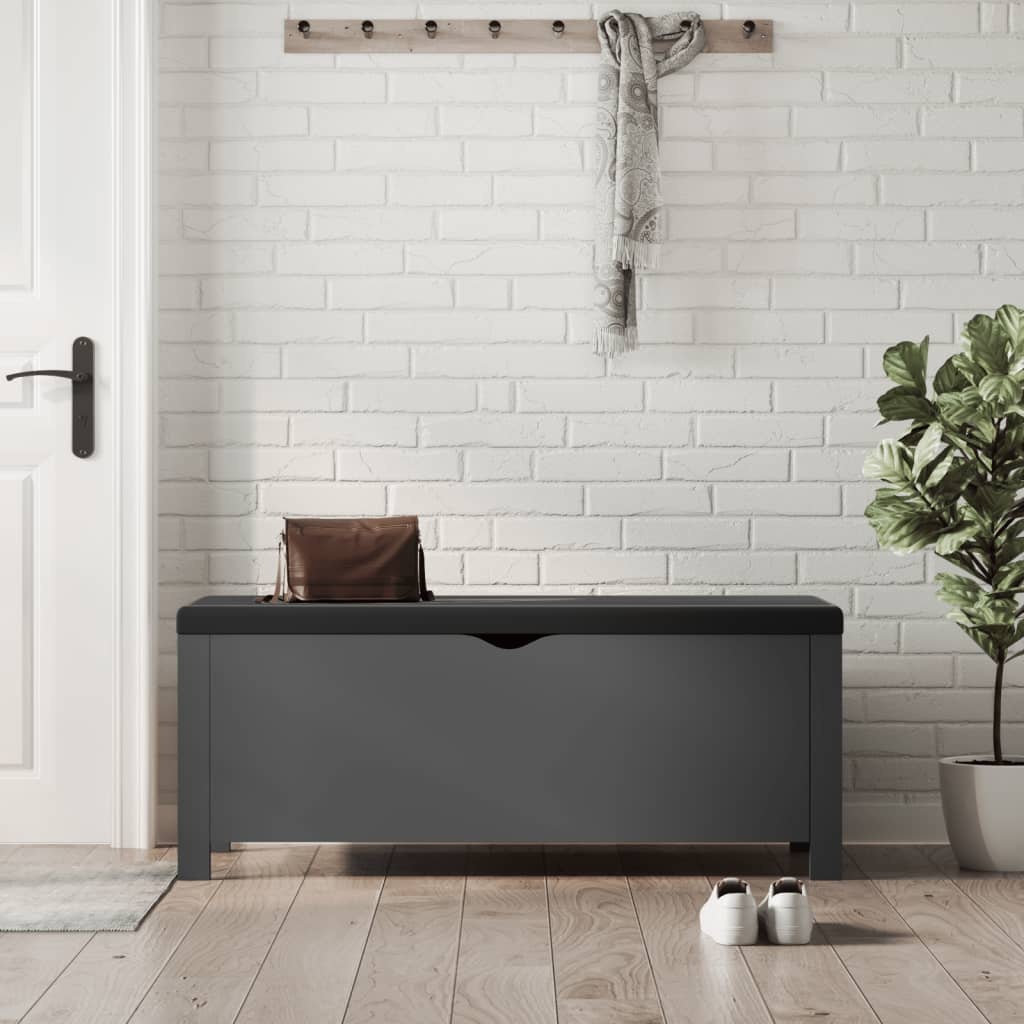
Aufbewahrungsbox mit Kissen Grau 105x40x45 cm
Diese Aufbewahrungsbox, die sowohl zum Sitzen als auch zum Aufbewahren konzipiert ist, wird sicherlich ein Blickfang in Ihrer Wohnungseinrichtung sein. Stabile Konstruktion: Das Holzwerkstoff ist von außergewöhnlicher Qualität mit einer glatten Oberfläche und zeichnet sich durch Festigkeit, Stabilität und Feuchtigkeitsbeständigkeit aus.Großzügiger Stauraum: Die Aufbewahrungstruhe bietet viel Stauraum zum Organisieren von Kleidung, Spielzeug, Kissen, Büchern oder anderen persönlichen Gegenständen.Bequemes Sitzen: Erleben Sie mit dem integrierten, dick gepolsterten Sitzkissen ultimativen Komfort, wenn Sie darauf sitzen. Leicht zu reinigen: Die Aufbewahrungsbank lässt sich leicht mit einem feuchten Tuch reinigen. Farbe: Grau Material: Holzwerkstoff, Kunstleder (70 % PVC, 15 % Polyester, 15 % Calciumcarbonat-Füllstoff) Füllmaterial: Schaumstoff Maße: 105 x 40 x 45 cm (B x T x H) Montage erforderlich: Ja
Brand: vidaXL
Category: Furniture > Benches > Storage & Entryway Benches > Lidded Storage Benches